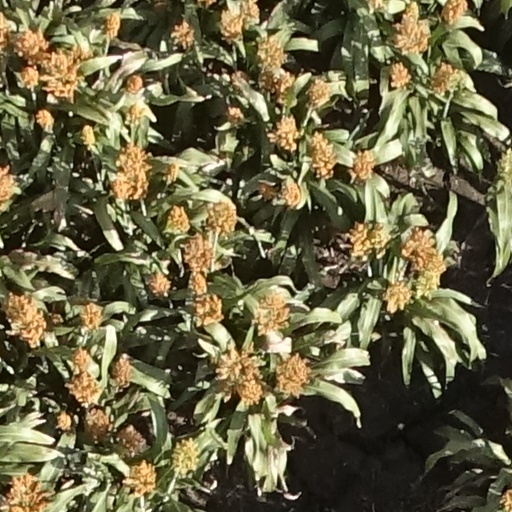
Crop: sorghum